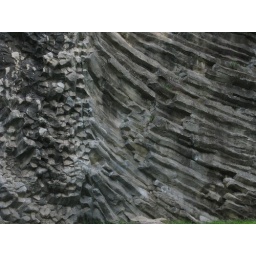
rock wall in the mountains